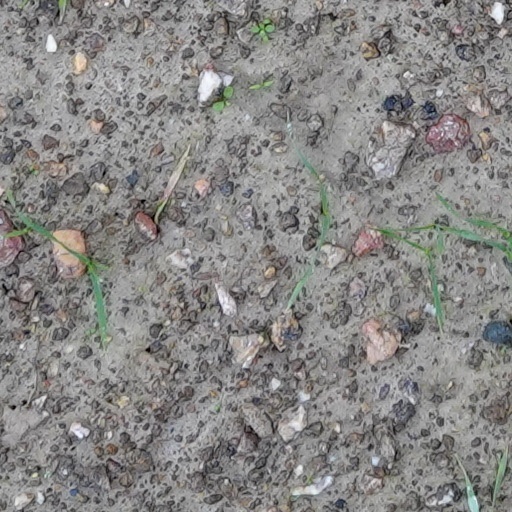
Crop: wheat